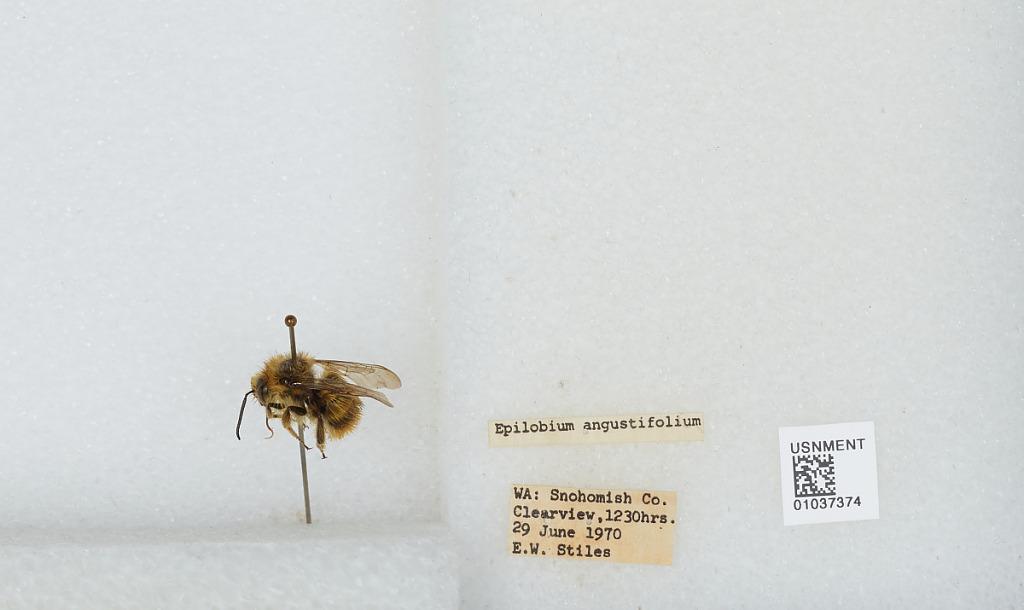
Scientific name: Bombus (Pyrobombus) mixtus Cresson
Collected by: E. Stiles
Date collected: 1970-6-29
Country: United States
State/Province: Washington
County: Snohomish
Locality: Clearview
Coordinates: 47.8292, -122.145